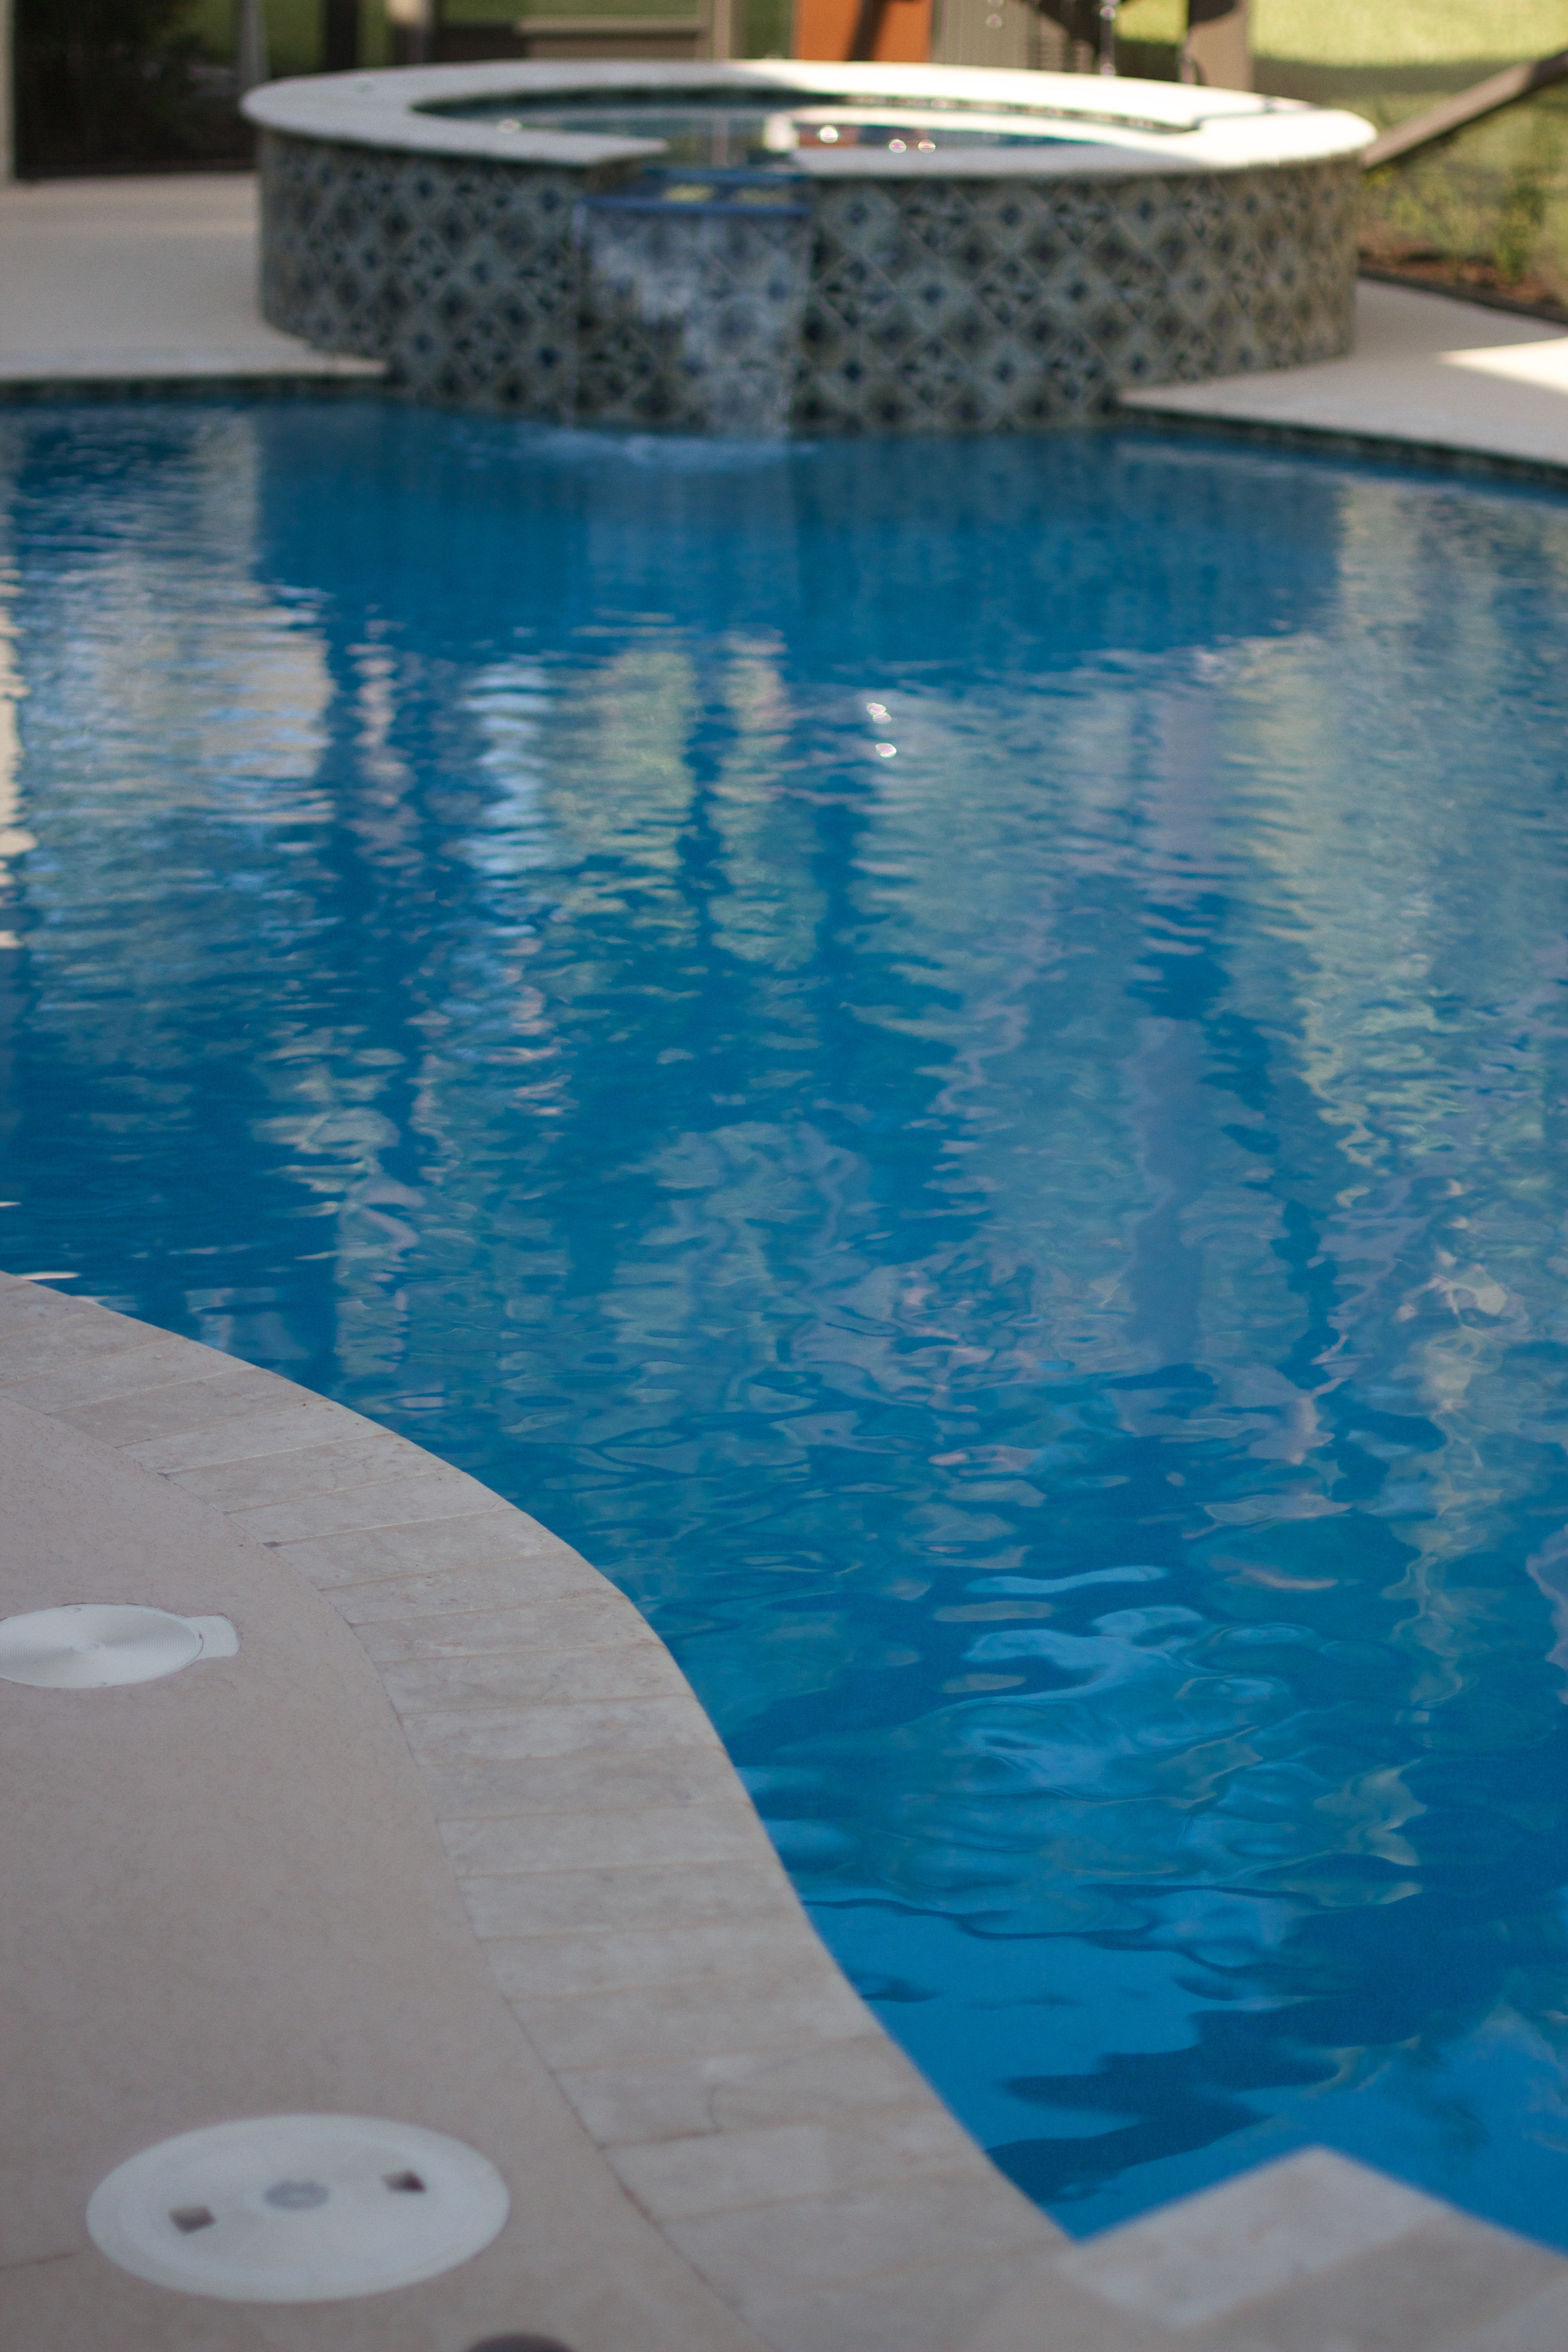
water, pool, reflection, swimming pool, reflecting pool